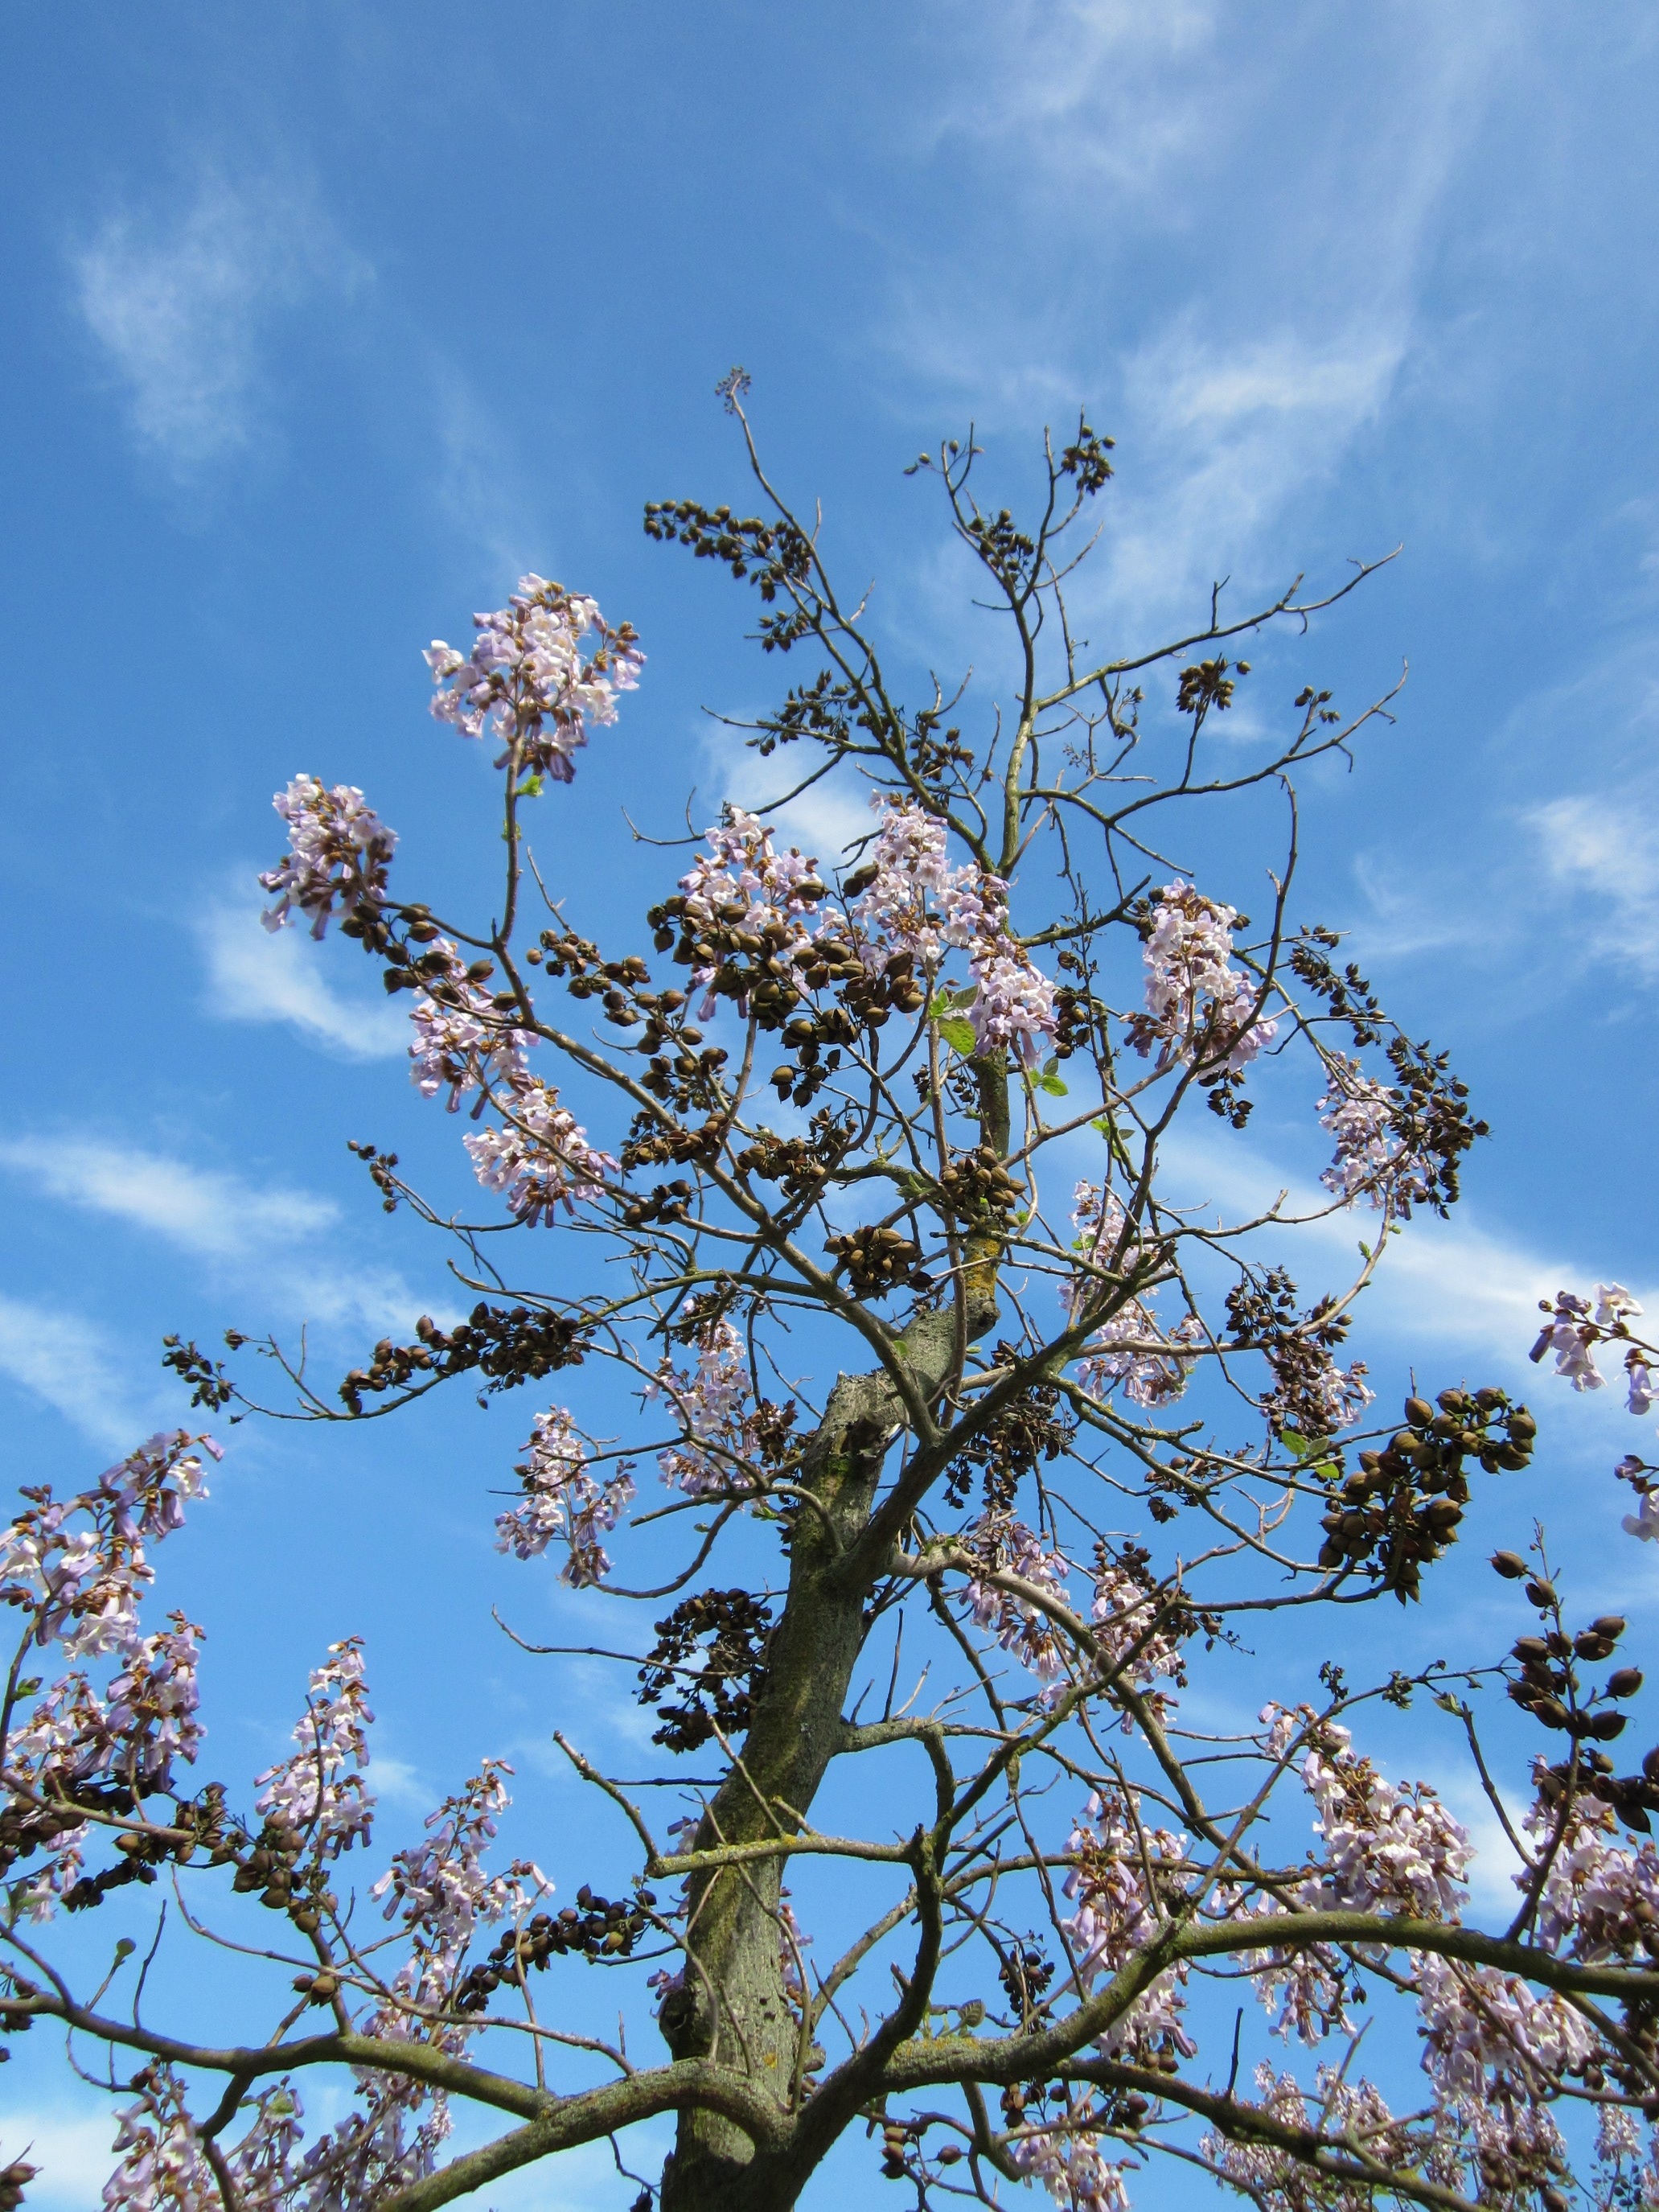
tree, nature, branch, blossom, plant, sky, leaf, flower, spring, produce, botany, blooming, flora, shrub, species, flowering plant, paulownia tomentosa, empress tree, princess tree, foxglove tree, woody plant, land plant